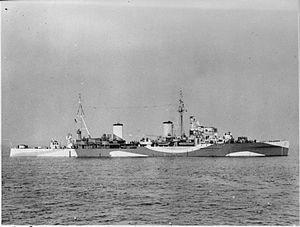
L'HMS Penelope était un croiseur léger de classe Arethusa en service dans la Royal Navy.
Cette liste dresse les plus grandes catastrophes maritimes pendant la Seconde Guerre mondiale au regard du nombre de victimes. Du fait de son contexte, une Seconde Guerre mondiale sanguinaire entachée de nombreux drames, ces catastrophes resteront longtemps quasi ignorées.
La classe Arethusa est une classe de quatre croiseurs légers de la Royal Navy construite avant la Seconde Guerre mondiale.